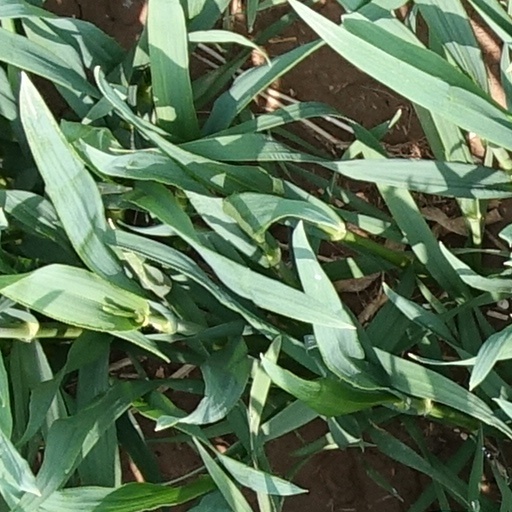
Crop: wheat